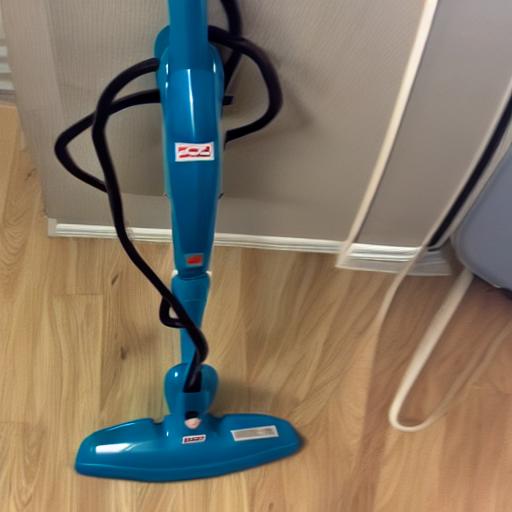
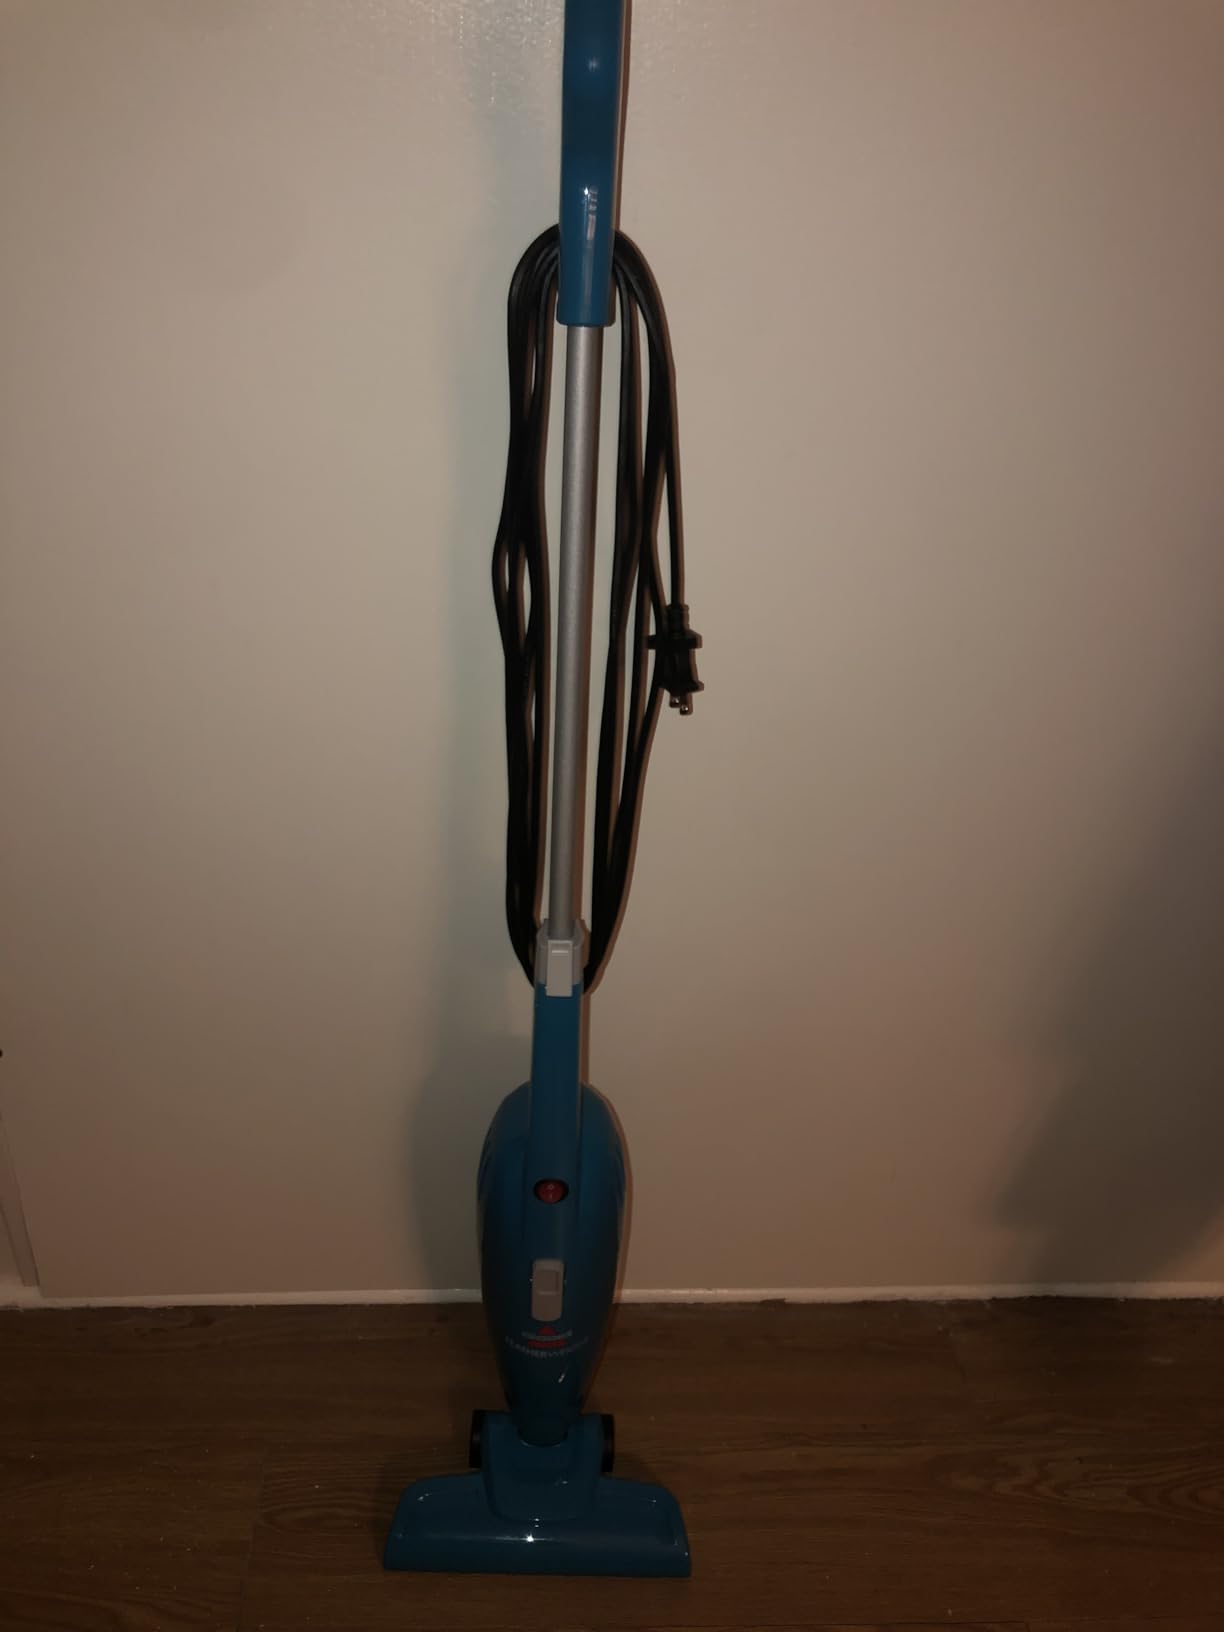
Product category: items_vacuum
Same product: no